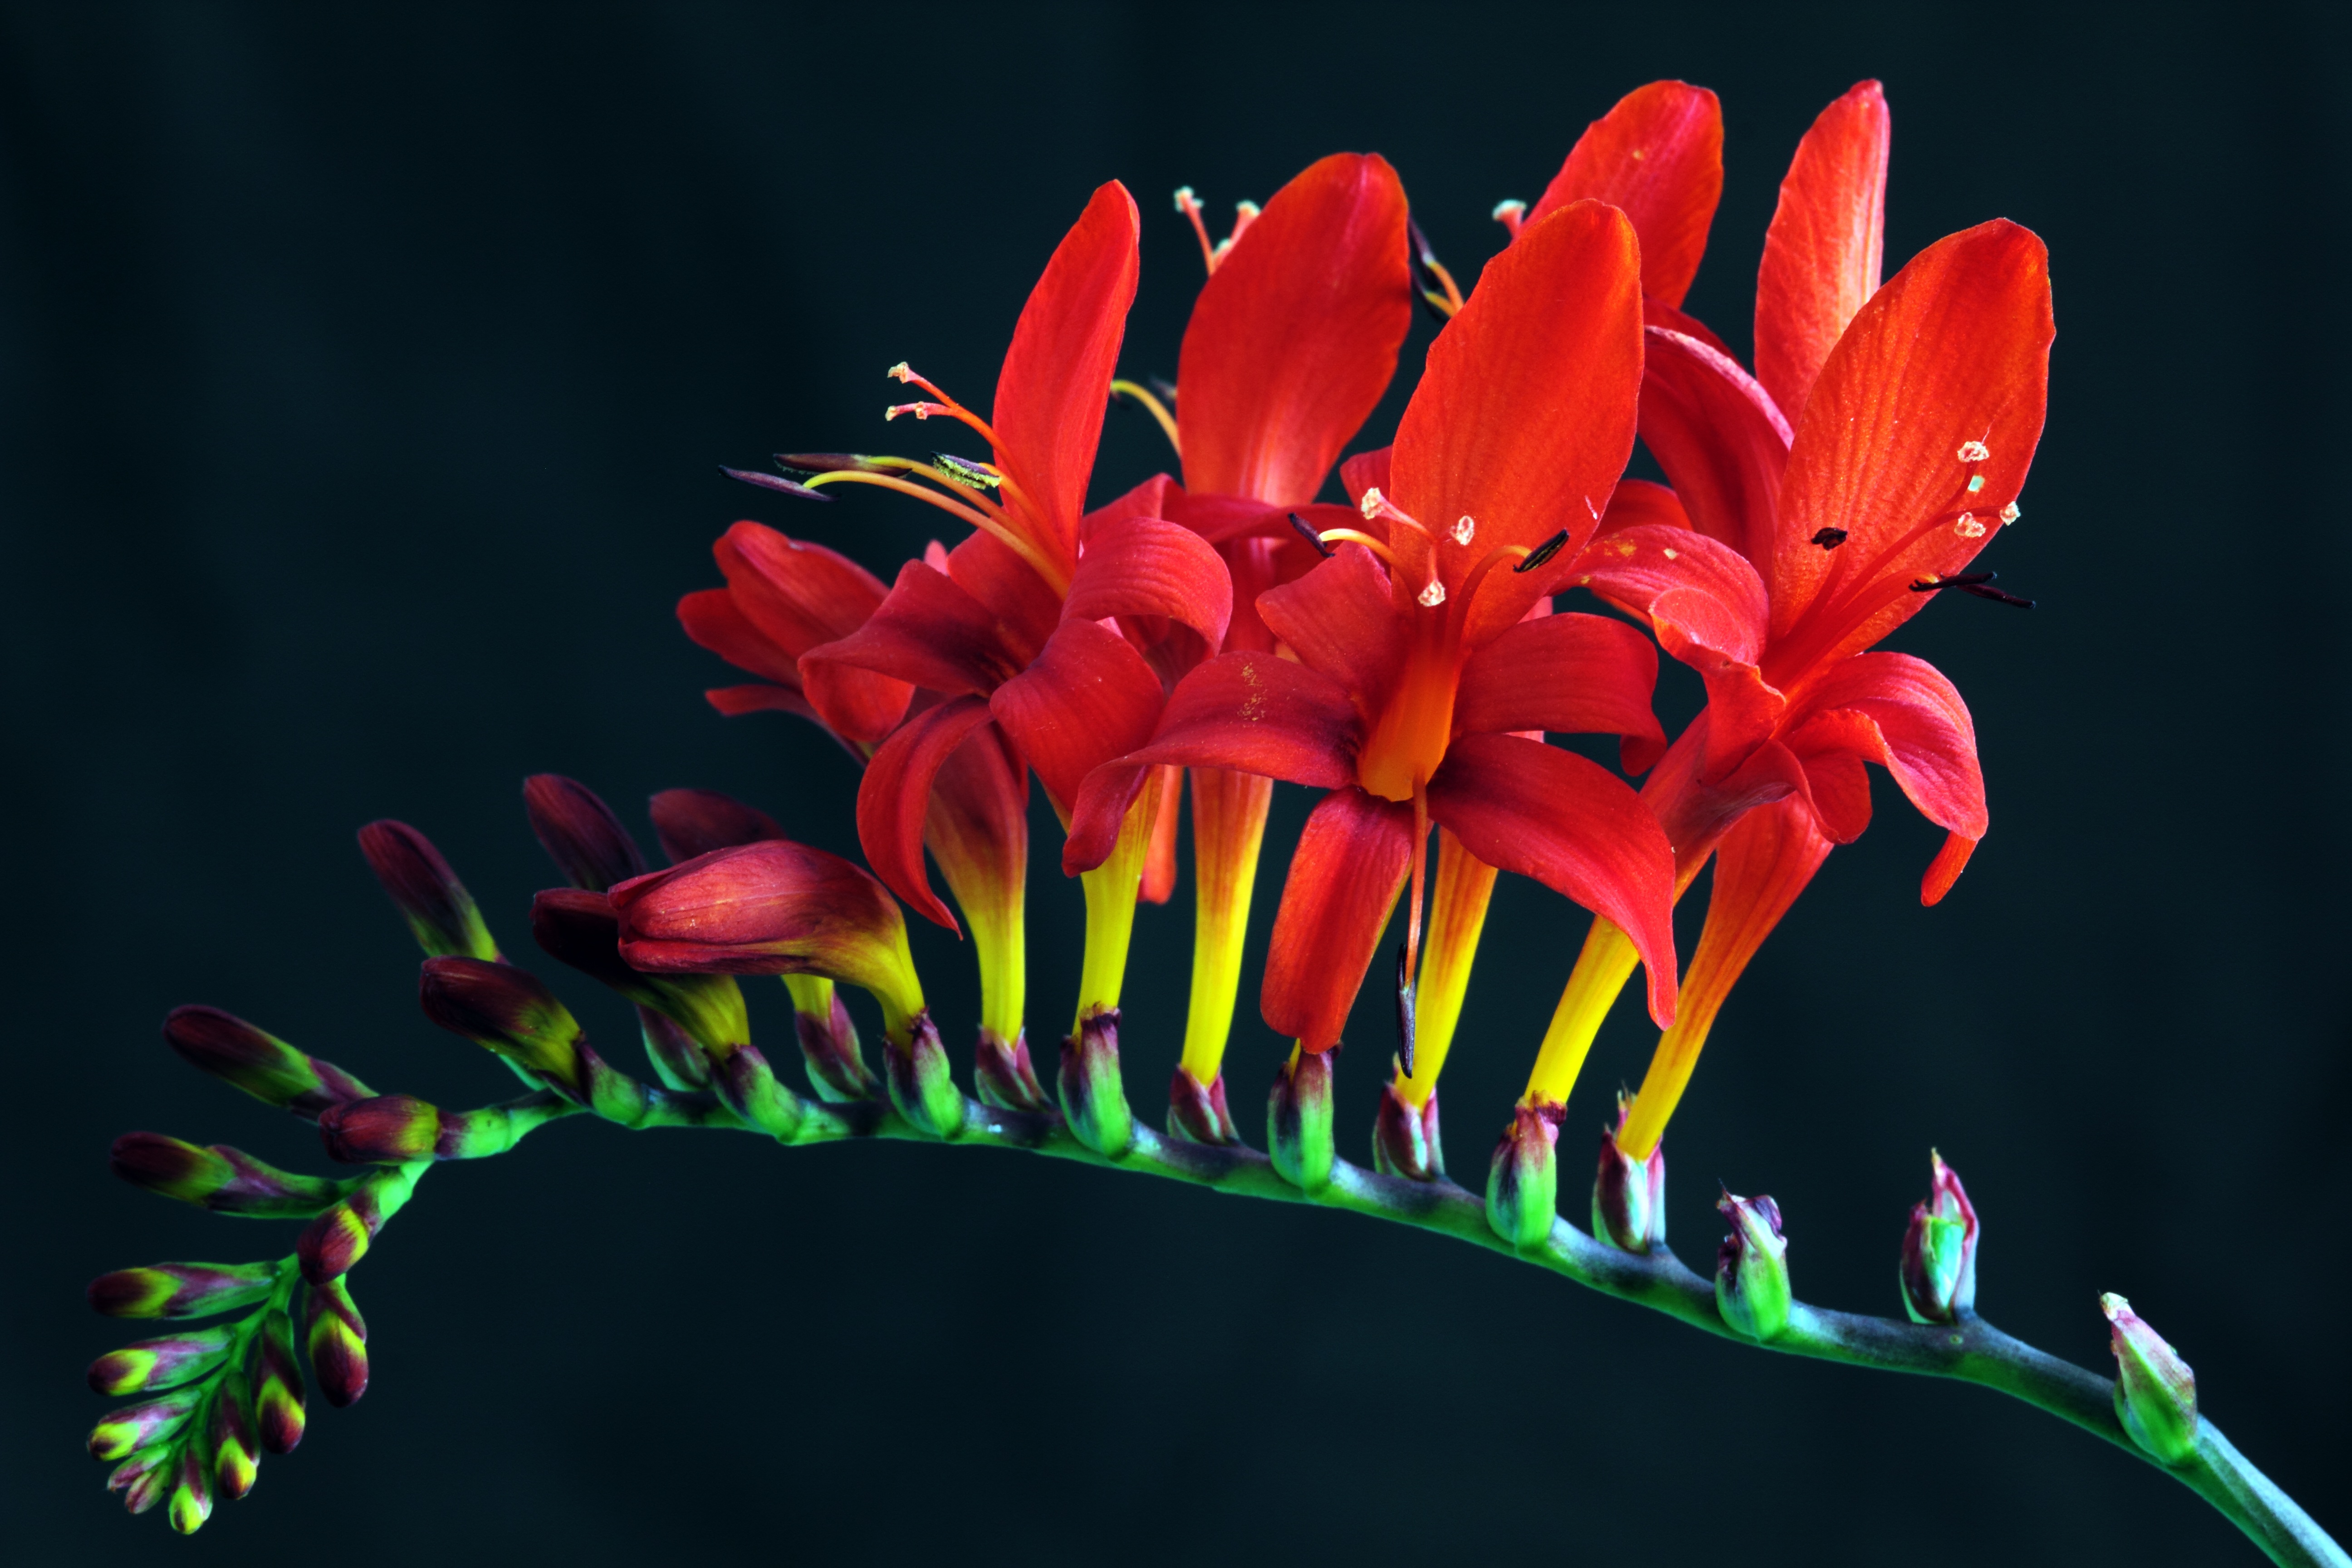
nature, outdoor, blossom, plant, leaf, flower, petal, bloom, summer, floral, orange, green, red, bulb, color, fresh, botany, blooming, blue, yellow, garden, close, flora, perennial, season, botanical, close up, gardening, petals, bright, vibrant, flowering, macro photography, flowering plant, lucifer, crocosmia, montbretia, crocosmia masoniorum, plant stem, land plant